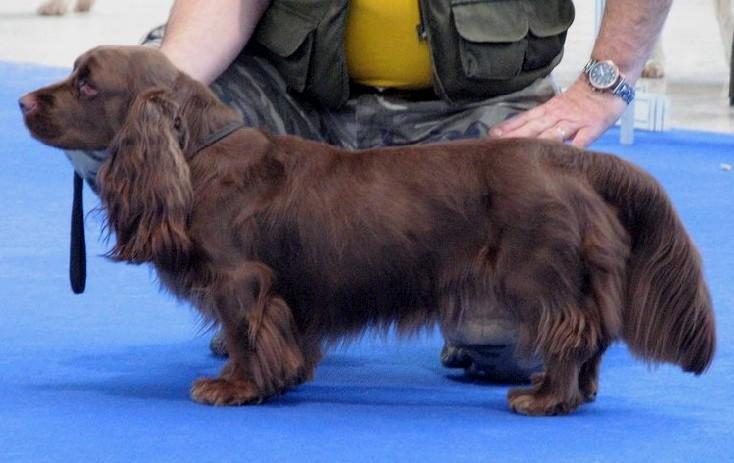
Sussex_spaniel